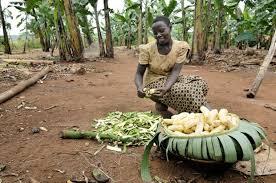
Huyu mkulima alipanda ndizi, ndizi ikakomaa, sasa anataka kupika hiyo ndizi, ashatoa maganda ya ndizi, akaweka pamoja kwenye sufuria, anataka afunike ili aweke kwenye moto iive, ambayo itafanya hata familia yake kukula na kupata nguvu.